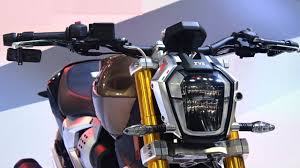
Vehicle type: Motorcycles